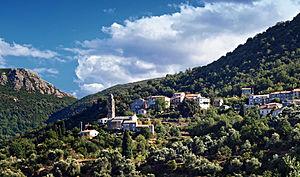
Sorio est une commune française située dans la circonscription départementale de la Haute-Corse et le territoire de la collectivité de Corse. Le village appartient à l'ancienne piève de San Quilico, dans le Nebbio.